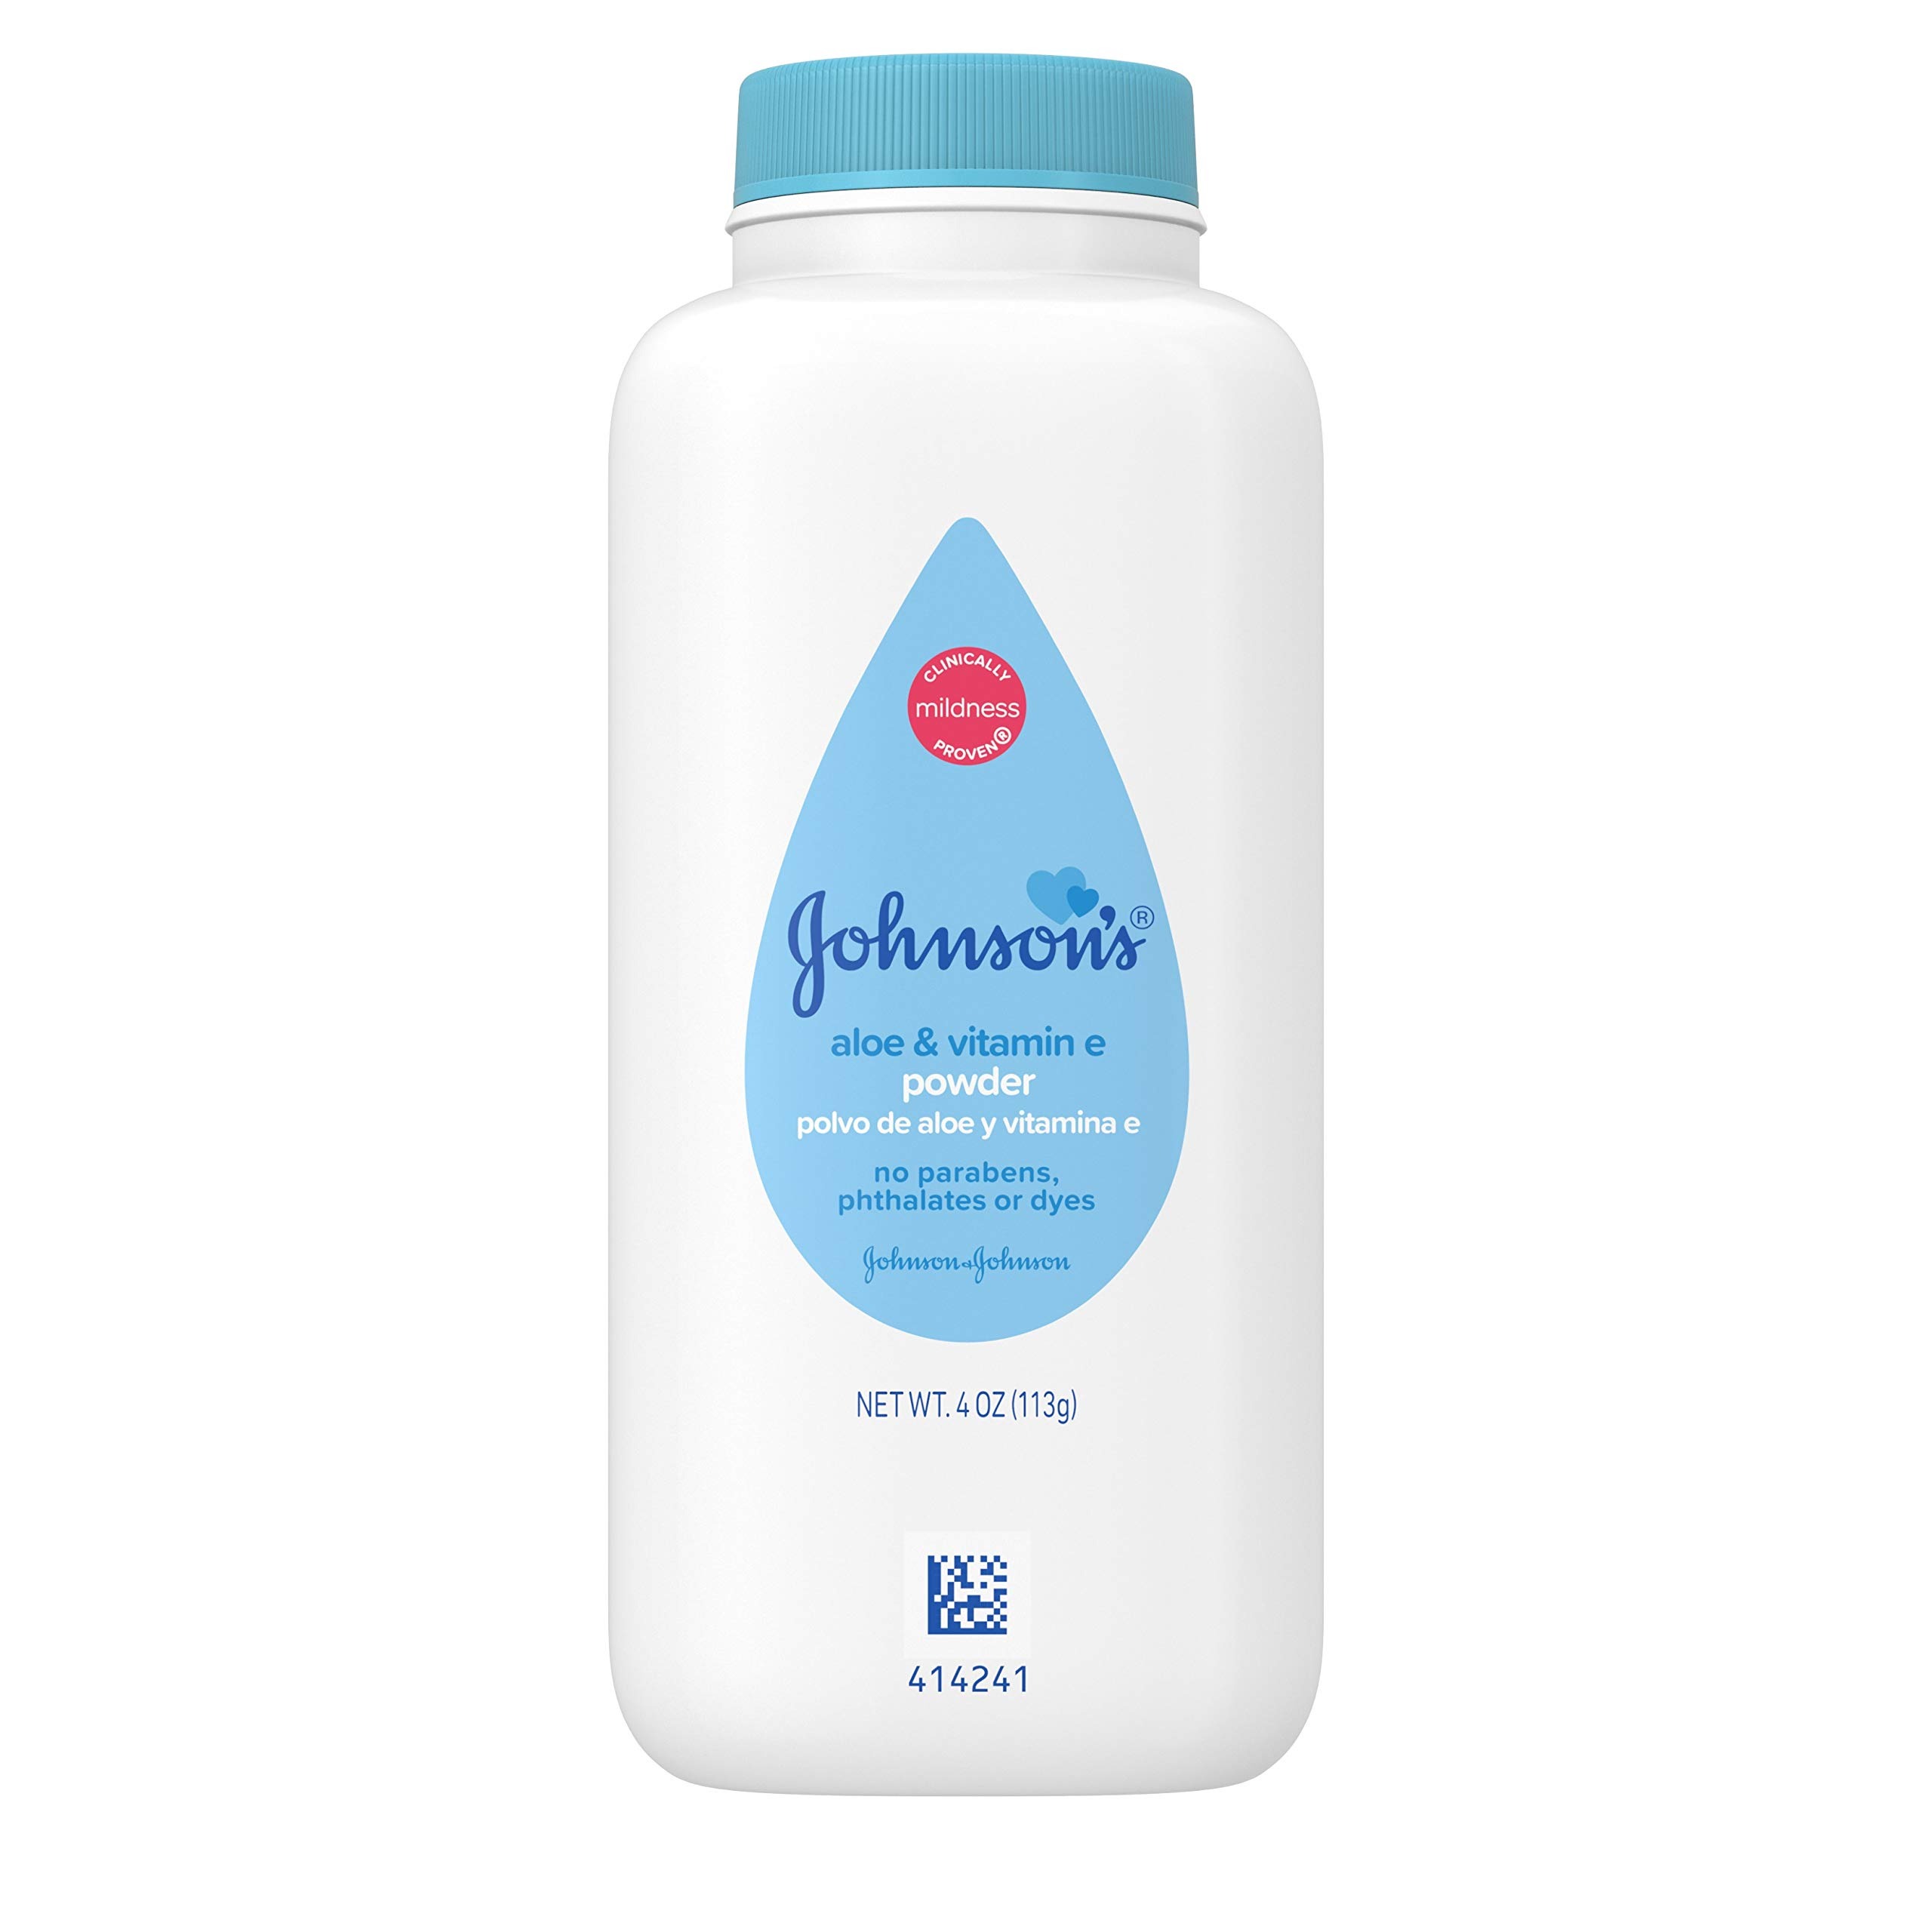
Item Name: Johnson’s Baby Powder with Naturally Derived Cornstarch Aloe & Vitamin E, Hypoallergenic, 4 oz
Bullet Point 1: 4-ounces of Johnson's baby powder with naturally derived cornstarch, aloe, and vitamin E provides a gentle way to soothe your baby's skin and leave it feeling soft and smooth
Bullet Point 2: Hypoallergenic, dermatologist-tested, and specially designed for baby's delicate skin, this naturally derived cornstarch baby powder is clinically proven mild and 100% gentle
Bullet Point 3: This cornstarch powder quickly absorbs moisture, and is free of parabens, phthalates, dyes, and sulfates
Bullet Point 4: This naturally derived cornstarch baby powder is great for kids and adults too. Try it at the beach to help remove sand, or as a dry shampoo alternative for adults.
Bullet Point 5: For over 125 years, Johnson's formulas have been specifically designed for baby's delicate skin. To use, shake baby powder directly into your hand, away from the face, before smoothing onto the skin
Value: 4.0
Unit: Ounce

Price: 2.3